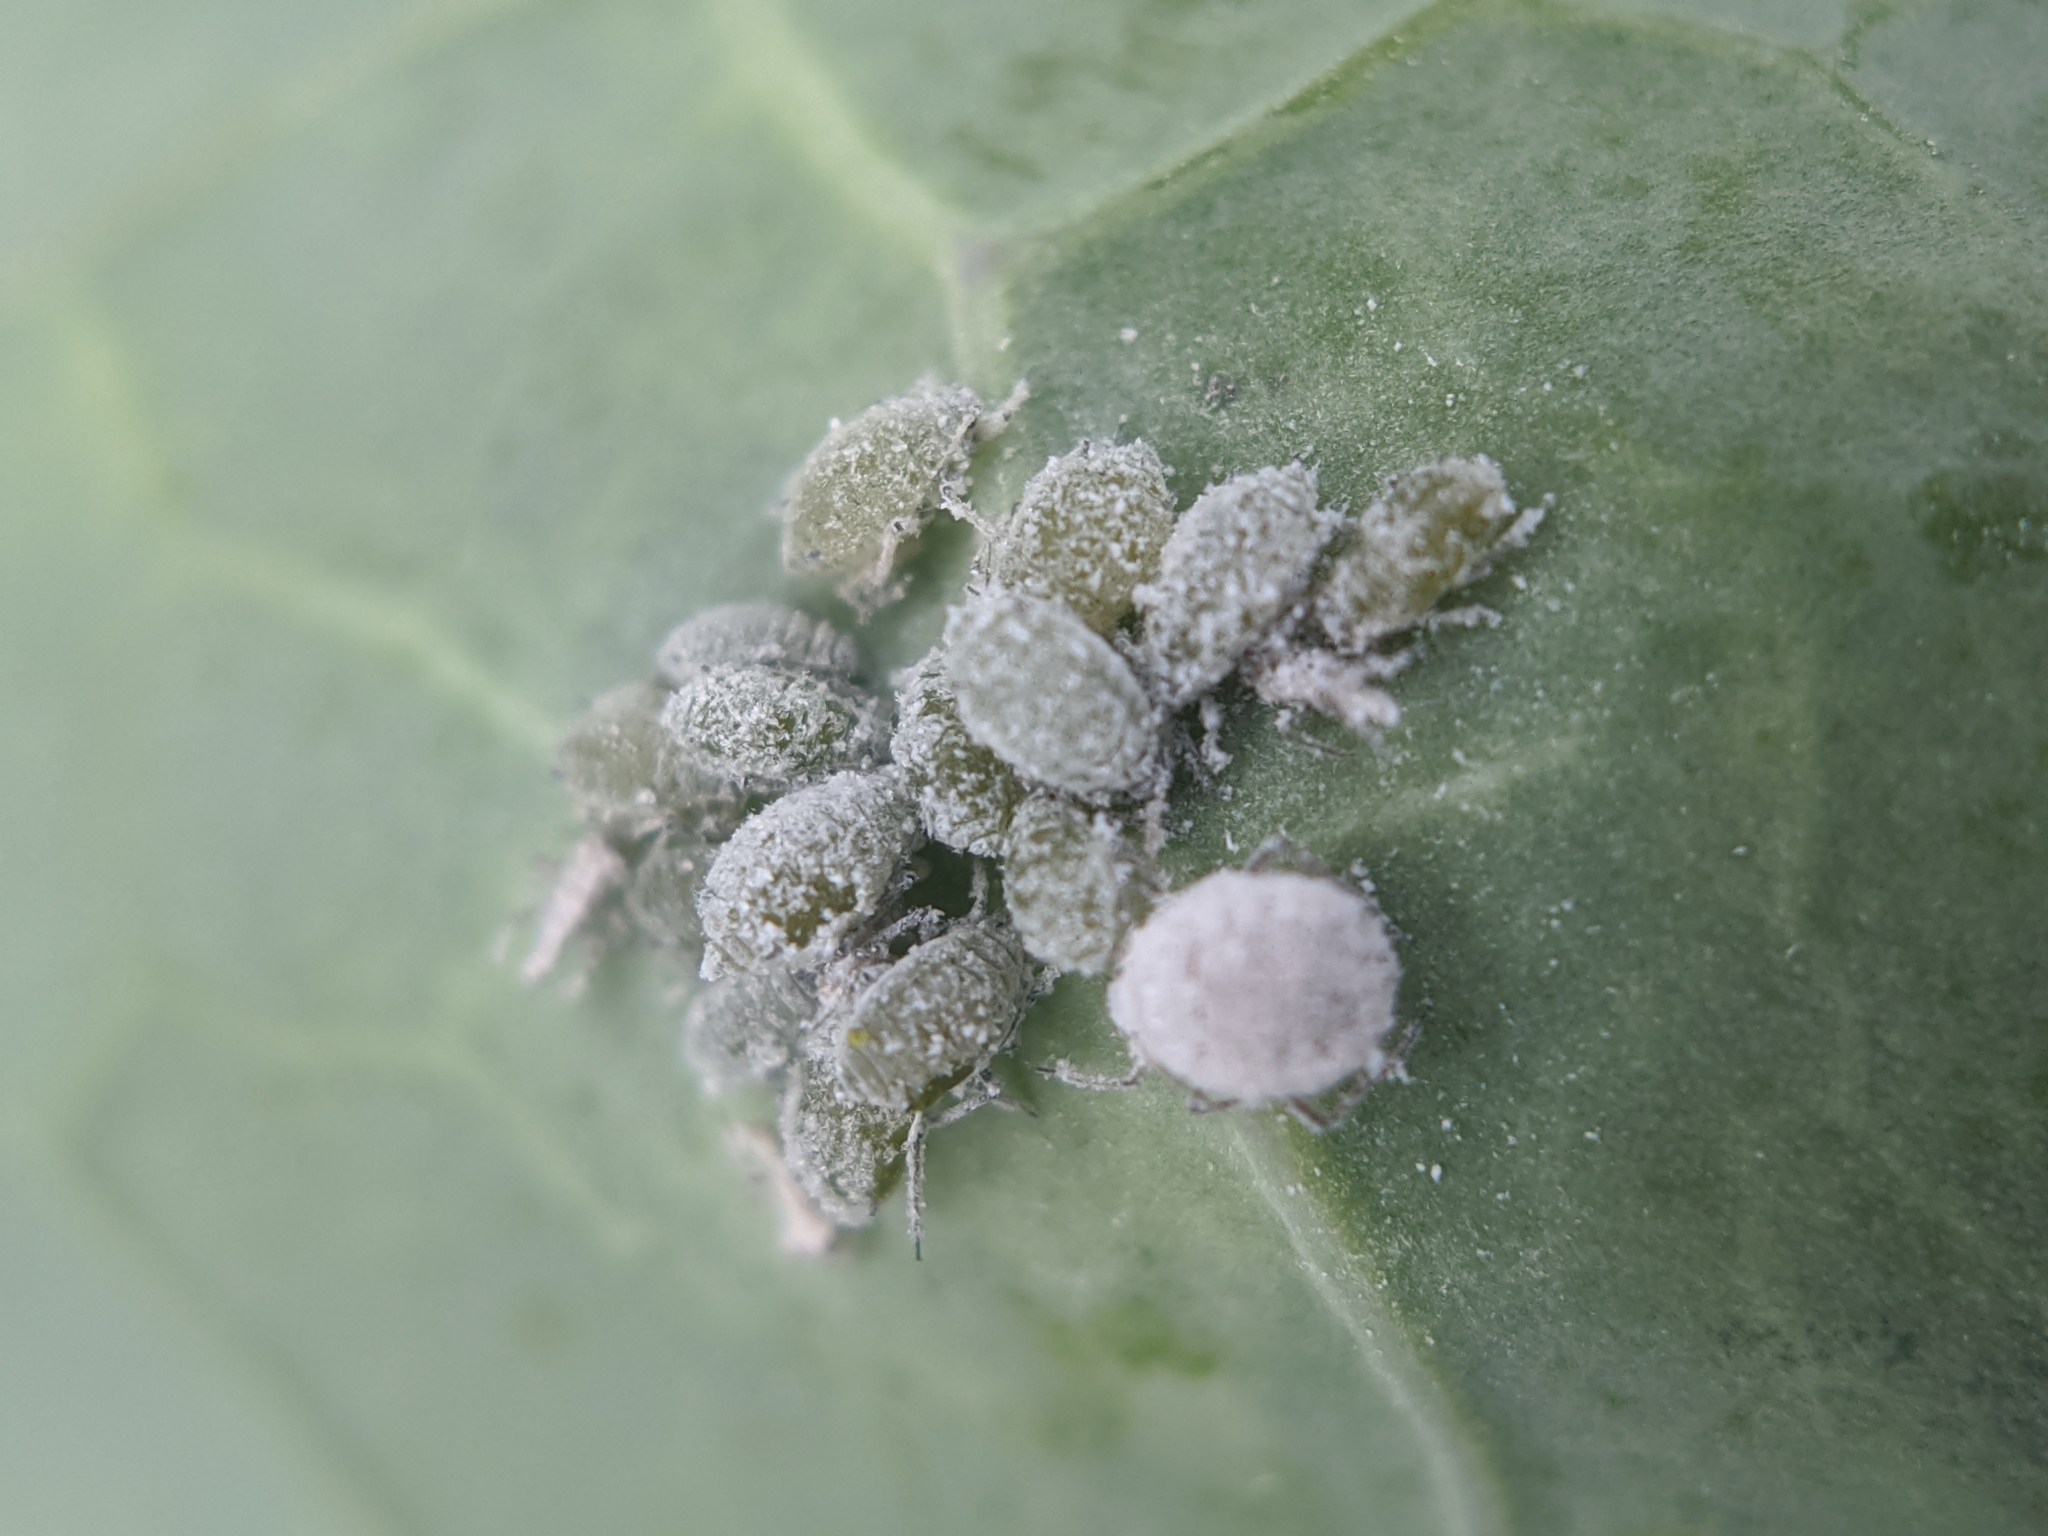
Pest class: cabbage_aphid